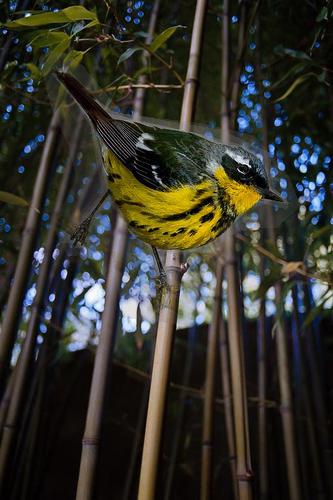
Bird species: Magnolia_Warbler
Bird type: landbird
Background: land